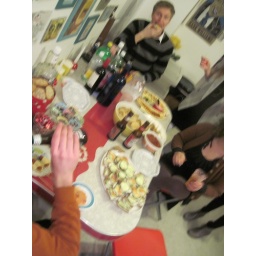
food spread in the kitchen // pre nye dinner party at my house